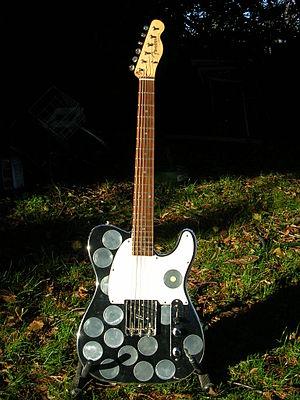
Roger Keith Barrett, dit Syd Barrett, est un auteur-compositeur-interprète britannique né le 6 janvier 1946 à Cambridge et mort le 7 juillet 2006 dans cette même ville. Il est le cofondateur et le leader du groupe Pink Floyd de ses débuts à son éviction en 1968.